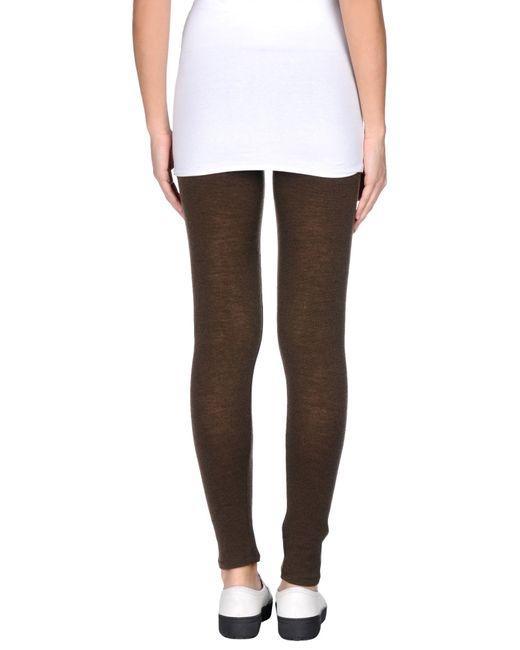
Braune Farbe lässige Damen Sport Leggings